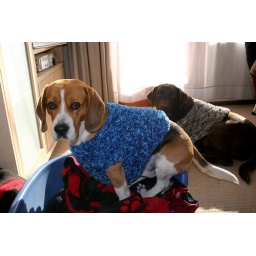
&amp;quot;Let me show off by sitting _on_ the basket. Sitting _in_ the basket is _so_ overrated.&amp;quot;